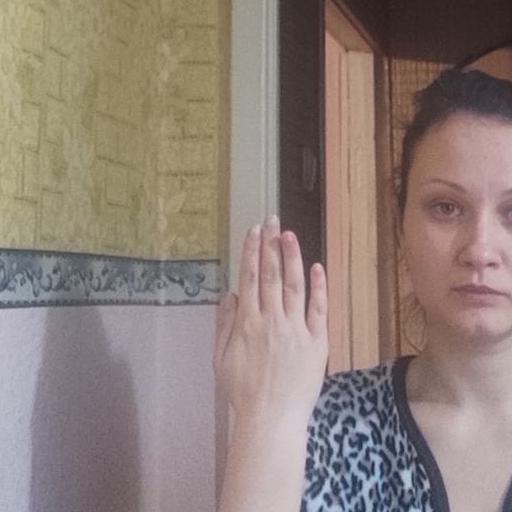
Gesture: stop_inverted